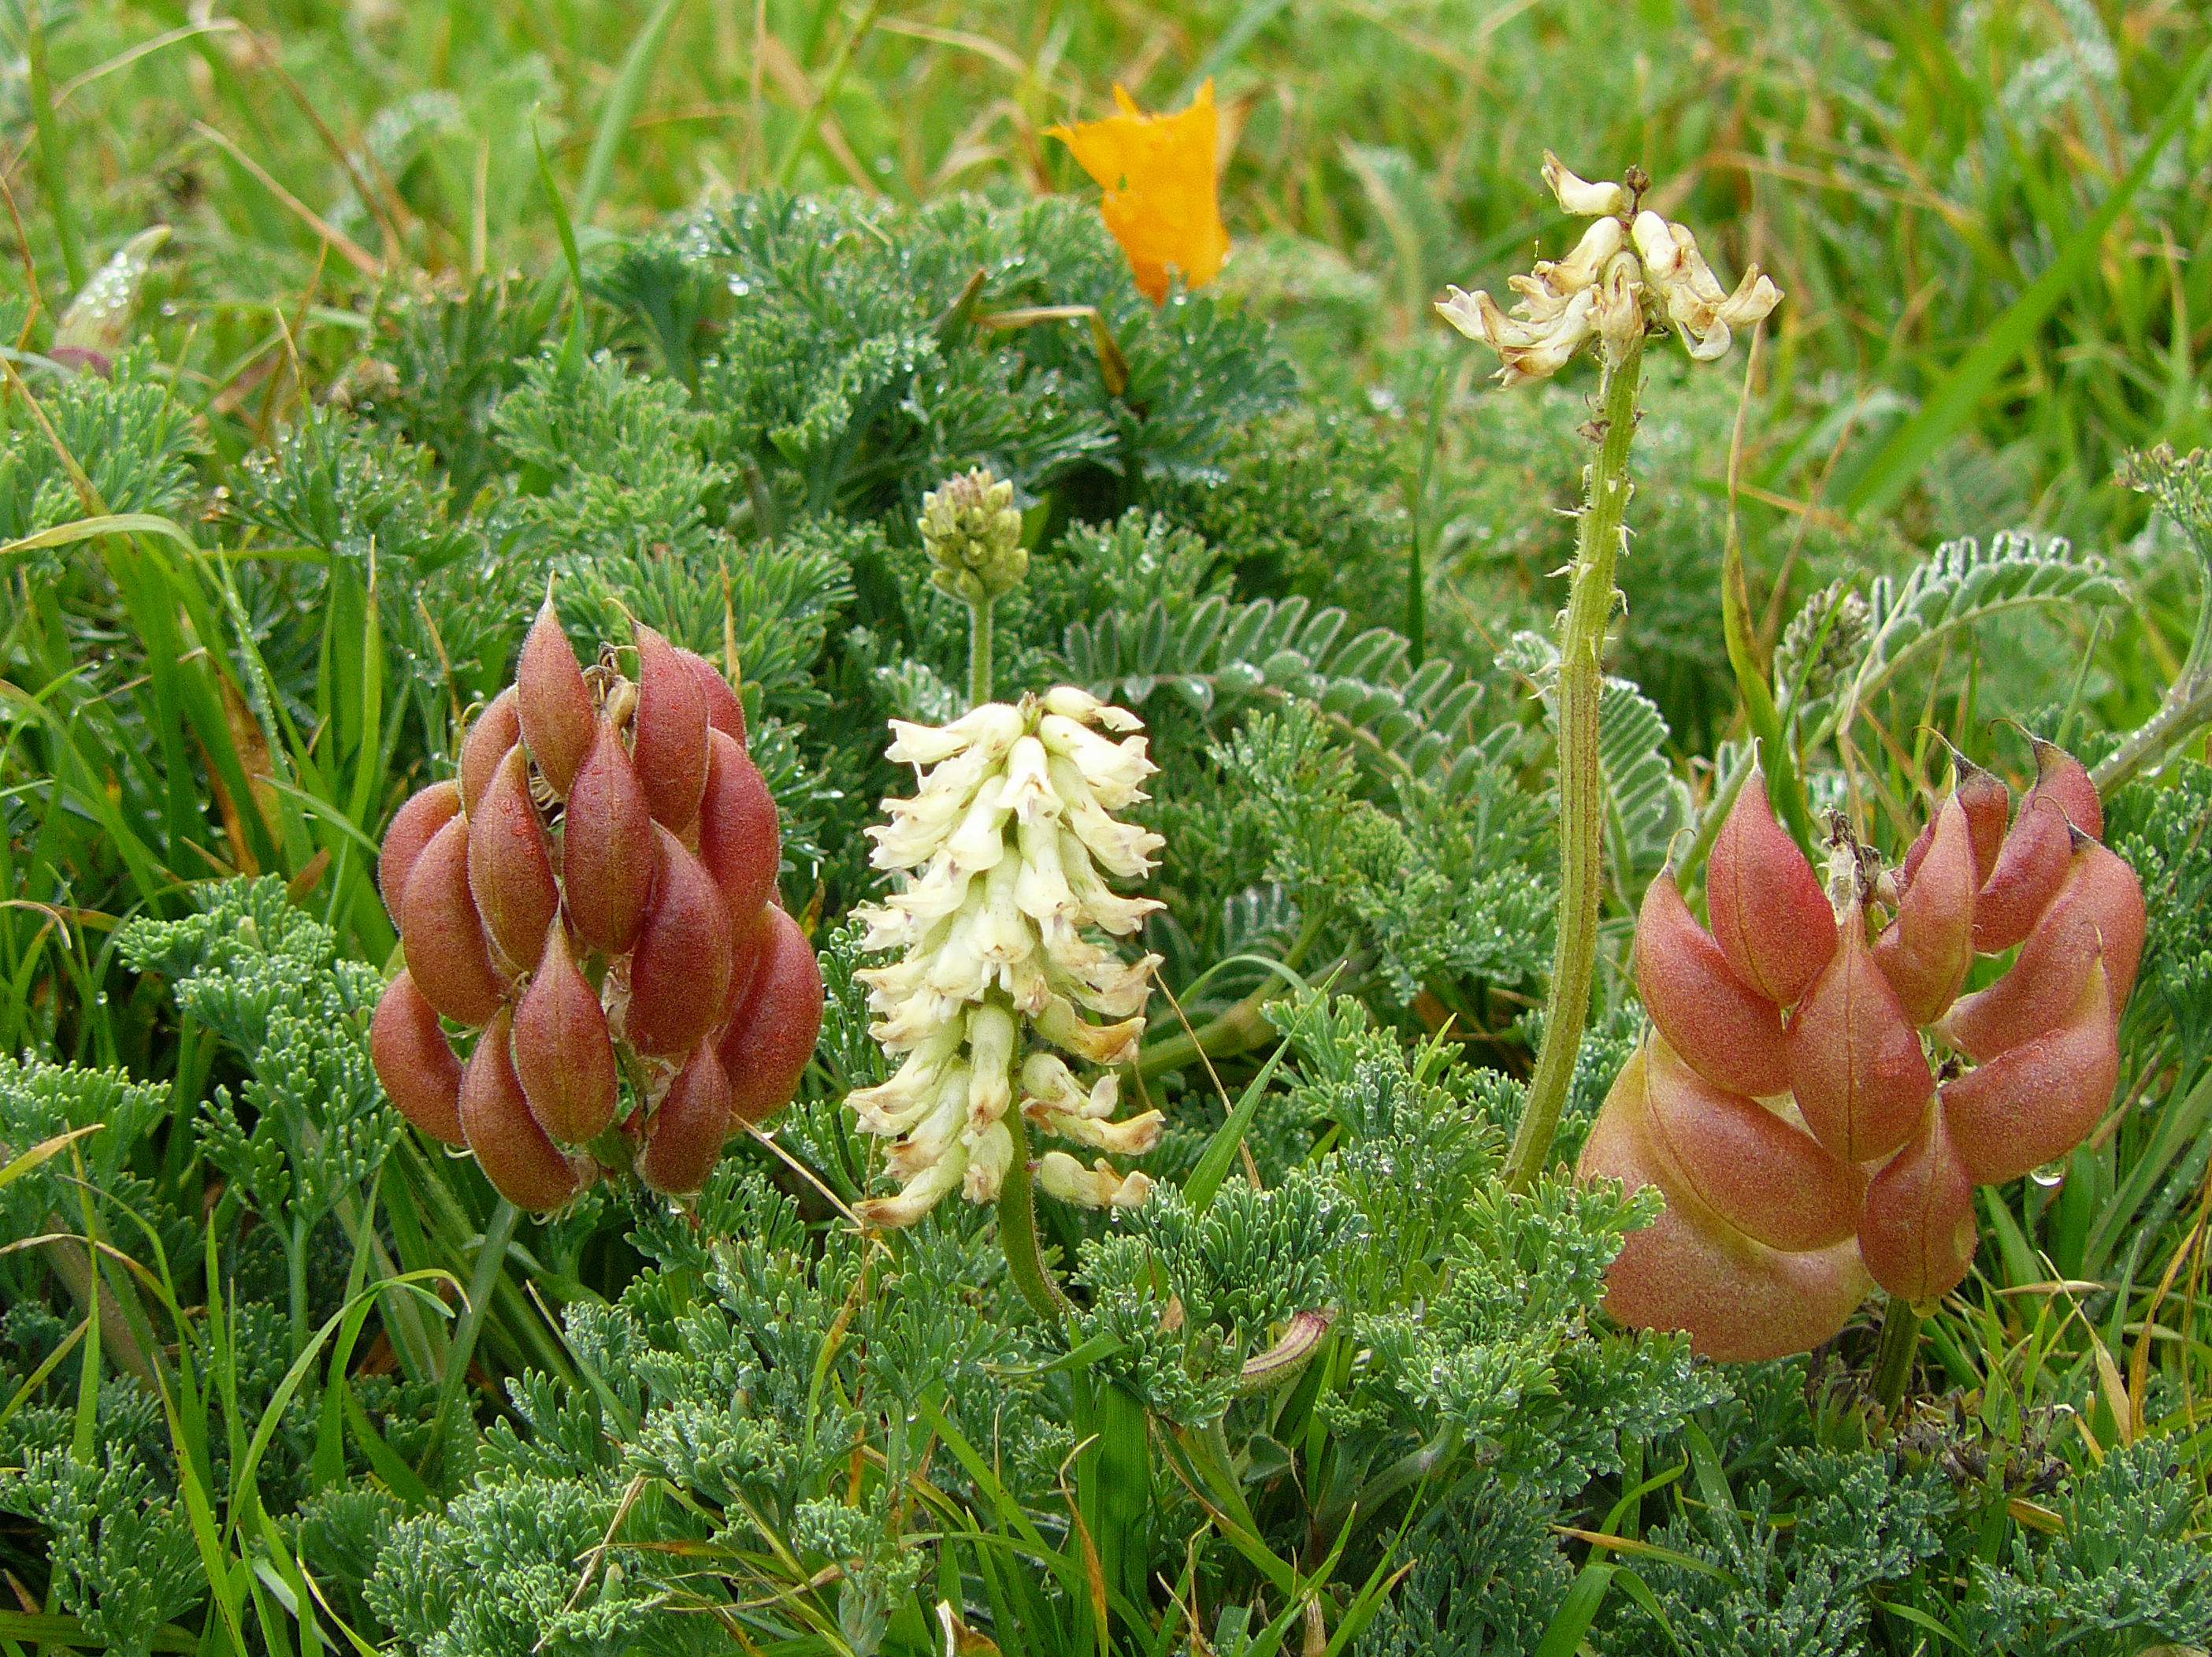
plant, meadow, flower, botany, garden, flora, wildflower, wildflowers, docentjoyce, lupin, flowering plant, land plant